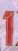
Number: 1